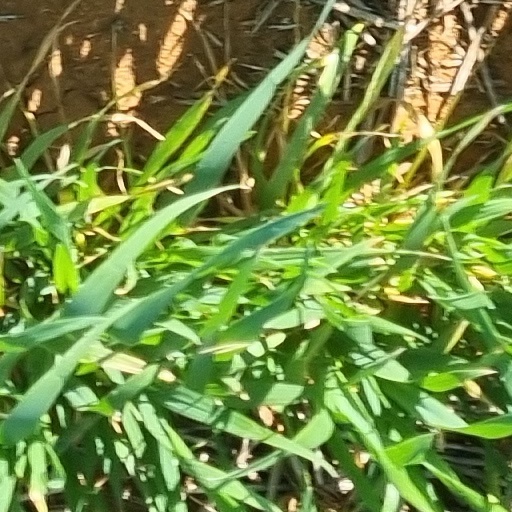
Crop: wheat